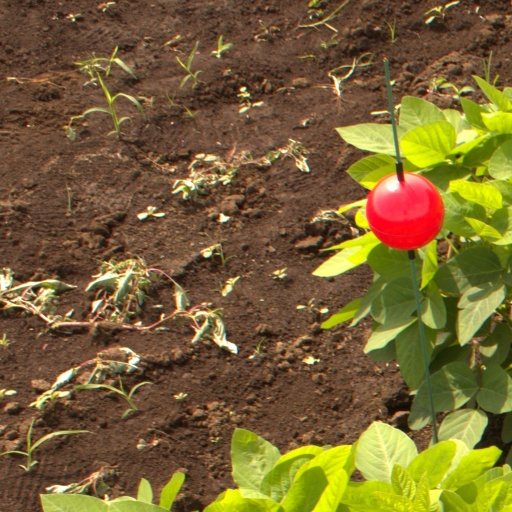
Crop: soybean